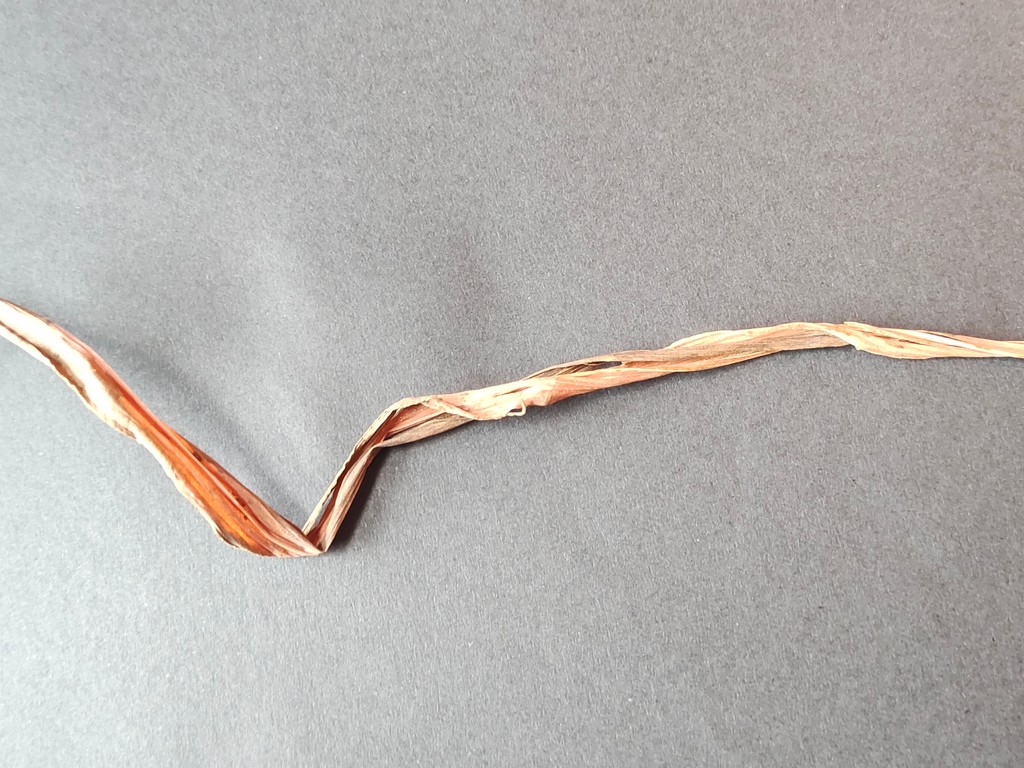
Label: Dried